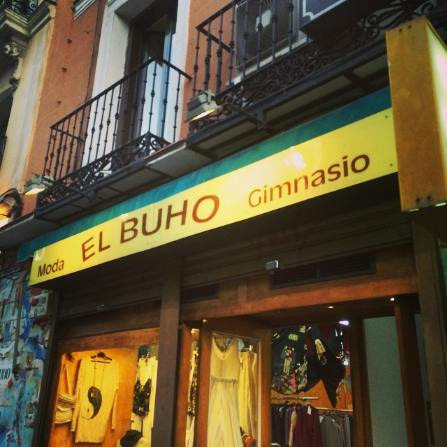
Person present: No